Poland–Russia border

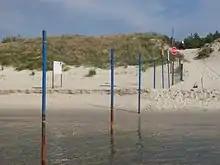
Fence where the border crosses the coast line

The lack of a formal demarcation of the border in the field, and it was the Army commandants and the Soviet Border Guard who demarcated it on the orders of their superiors, was a serious legal shortcoming. In April 1956, top Soviet authorities suggested that Warsaw designate a border line running south of Kaliningrad. It is worth noting that the telegram sent by the Polish People's Republic Embassy in Moscow to the Headquarters on this matter contains an annotation from the deputy director of Department 1 of the Polish Ministry of Foreign Affairs, Kazimierz Korolczyk, who suggested that this issue be resolved in an unspecified future in "...more favorable circumstances". On August 8, in a note to the Minister of Foreign Affairs, Adam Rapacki, it was announced that diplomats of the Polish People's Republic had been instructed to exchange views. Meanwhile, the Russians insisted on talks soon because, in their opinion, rumors were being spread in the West that the lack of border delimitation in this section called into question the Potsdam Agreement itself. However, the Polish October meant that practically no attention was paid to this issue. In this context, it is worth emphasizing the fact that it was omitted in the final communique, which was announced in Moscow after the conclusion of the Polish-Soviet talks held in Moscow on November 14–18 of the same year. The new leader of the Polish United Workers' Party, Władysław Gomułka, who for years had been striving for West Germany to recognize the Oder–Neisse line, was interested in advancing the talks on the final demarcation of the border line with the USSR in order to deprive Western political opponents of the arguments. Finally, on March 4, 1957, a delegation of the Polish People's Republic arrived in Moscow, headed by Minister Rapacki. Just two days later, the agreement on demarcating the existing border in the part adjacent to the Baltic Sea was signed. Signatures on the document were submitted by Rapacki and the Minister of Foreign Affairs of the USSR, Andrei Gromyko.